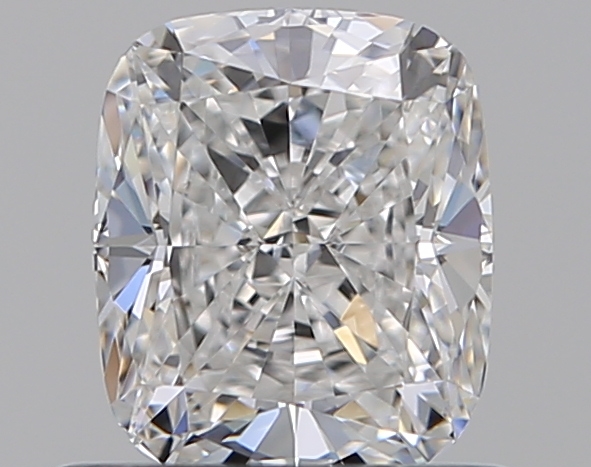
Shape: cushion
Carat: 0.7
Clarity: VVS1
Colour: E
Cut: EX
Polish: EX
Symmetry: VG
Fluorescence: N
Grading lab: GIA
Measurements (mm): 5.52 x 4.69 x 3.19